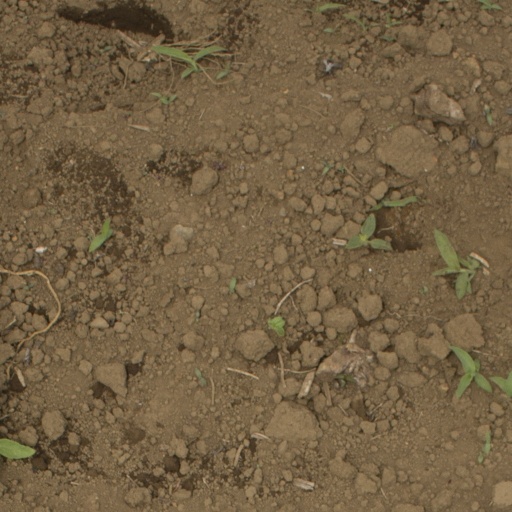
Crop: Jerusalem artichoke